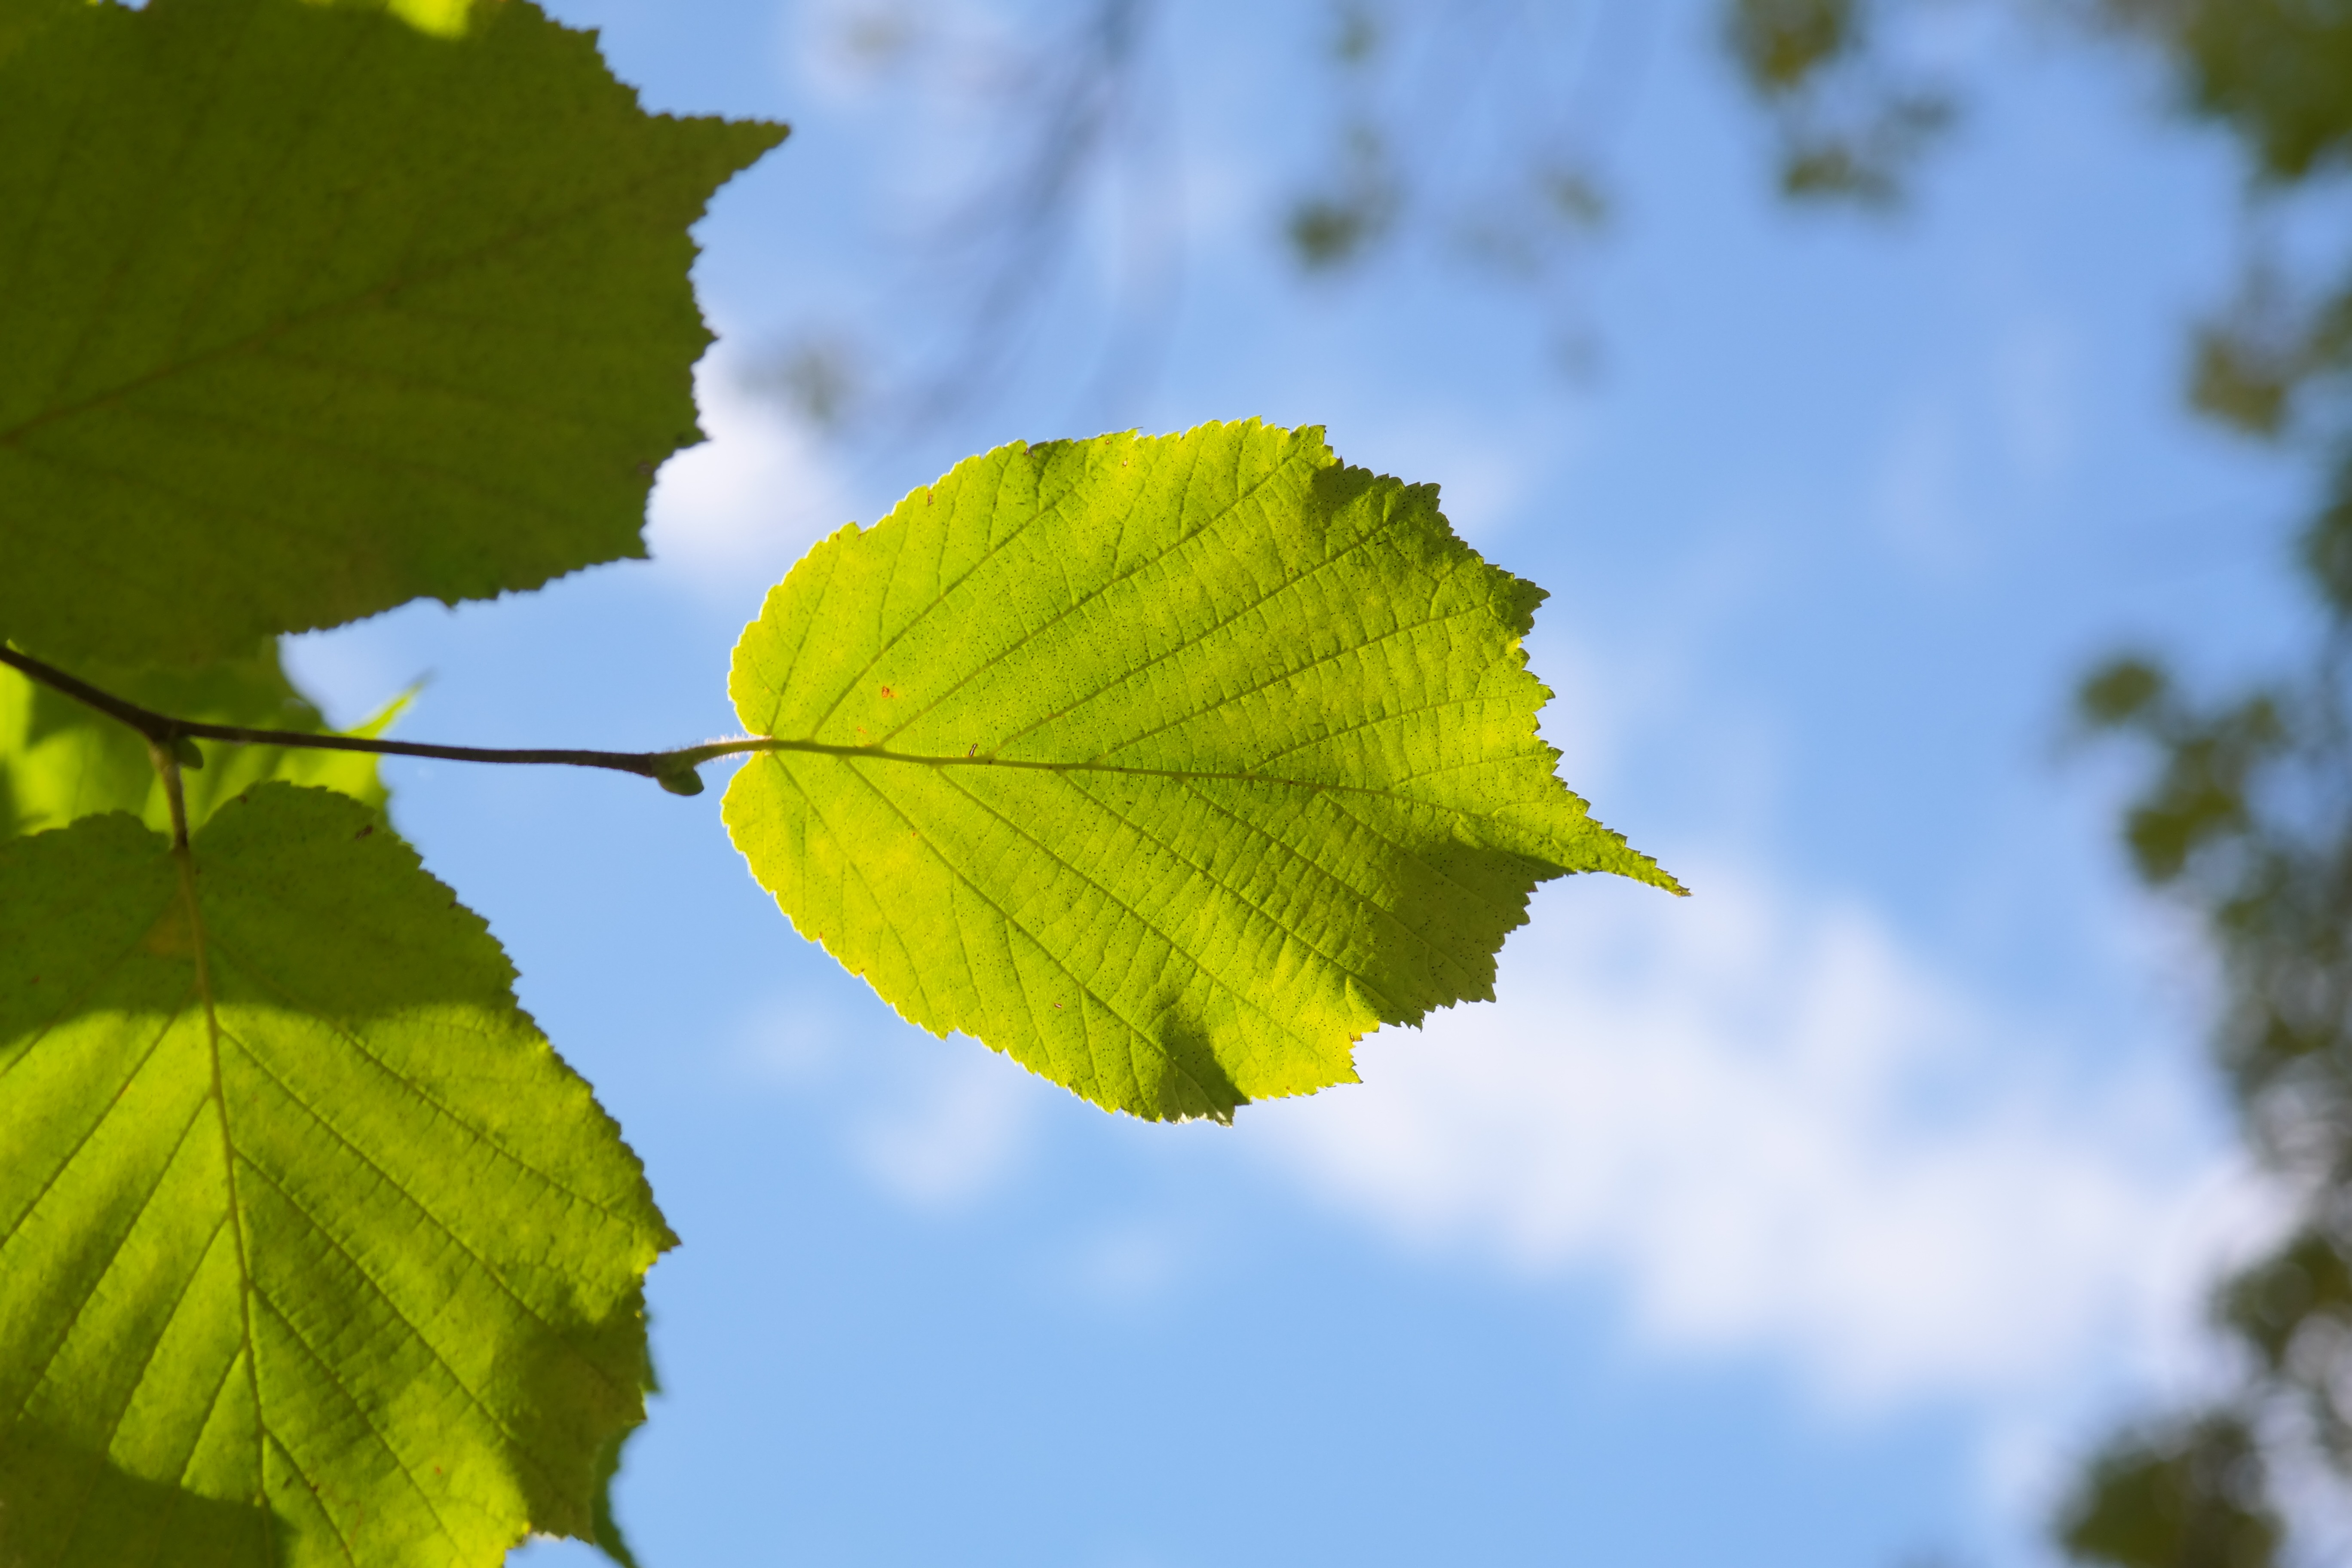
tree, nature, branch, plant, sky, sunlight, leaf, flower, bush, green, autumn, botany, yellow, flora, season, walnut, deciduous, betulaceae, hazelnut, hazel, back light, macro photography, common hazel, flowering plant, maidenhair tree, hazelnut leaf, corylus avellana, birch greenhouse, plant stem, woody plant, land plant